Tantra

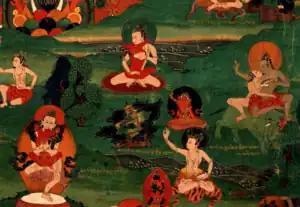
Buddhist Mahasiddhas practicing the sexual yoga of karmamudrā ("action seal")

The "Mahabharata", the "Harivamsa", and the "Devi Mahatmya" in the "Markandeya Purana" all mention the fierce, demon-killing manifestations of the Great Goddess, Mahishamardini, identified with Durga-Parvati. These suggest that Shaktism, reverence and worship for the Goddess in Indian culture, was an established tradition by the early centuries of the 1st millennium. Padoux mentions an inscription from 423 to 424 CE which mentions the founding of a temple to terrifying deities called "the mothers". However, this does not mean Tantric rituals and practices were as yet a part of either Hindu or Buddhist traditions. "Apart from the somewhat dubious reference to Tantra in the Gangadhar inscription of 423 CE", states David Lorenzen, it is only 7th-century Banabhatta's "Kadambari" which provide convincing proof of Tantra and Tantric texts.